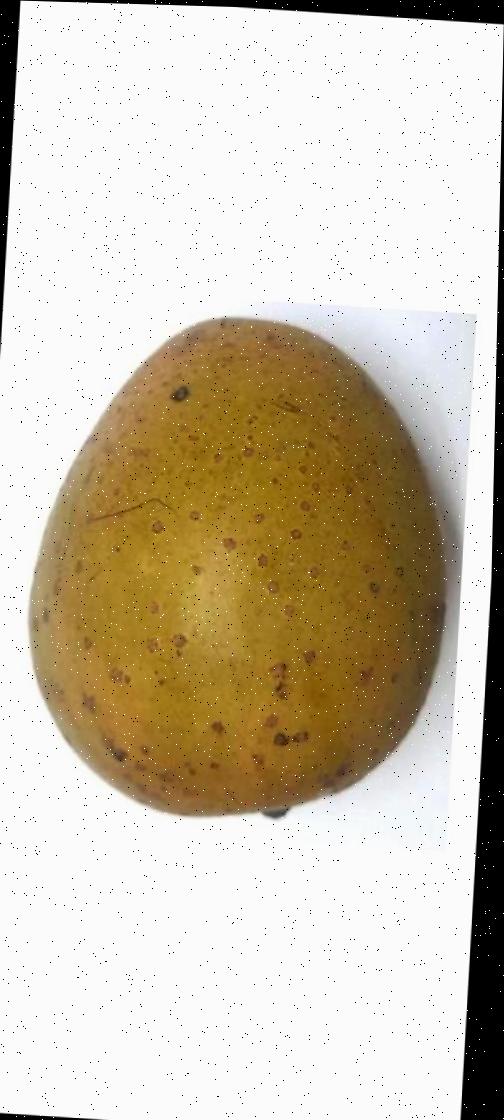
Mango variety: Gourmoti